Argentiniformes

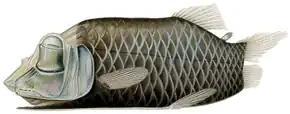
"Opisthoproctus soleatus"(Argentinoidea: Opisthoproctidae). This image is drawn from a specimen brought to the surface. In a live specimen the membrane over its head would form a transparent dome.

The treatment of the Argentiniformes as distinct order follows the discovery that they are by no means as closely related to the Osmeriformes as was long believed. In fact, they may actually be the most basal lineage of the living Protacanthopterygii. If this is so, it would probably require either inclusion of the supposed superorders "Cyclosquamata" and "Stenopterygii" in the Protacanthopterygii, or if the unranked clade name Euteleostei is used for this entire group restricting the Protacanthopterygii to the Osmeriformes and either Esociformes or Salmoniformes and establishing a monotypic superorder for the other of the two latter orders. Given the reluctance of modern zoologists to establish monotypic taxa if not absolutely necessary, the former treatment is probably preferable.